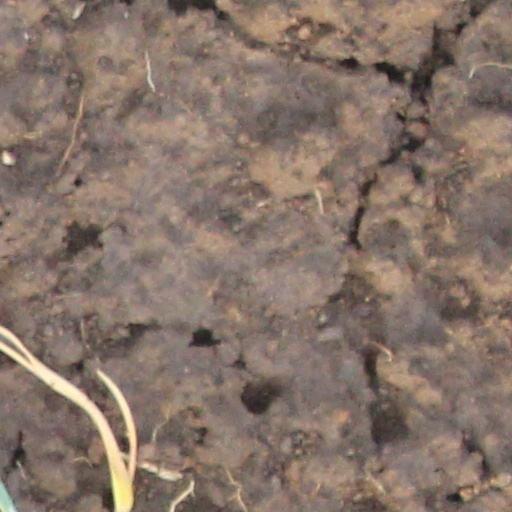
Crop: wheat